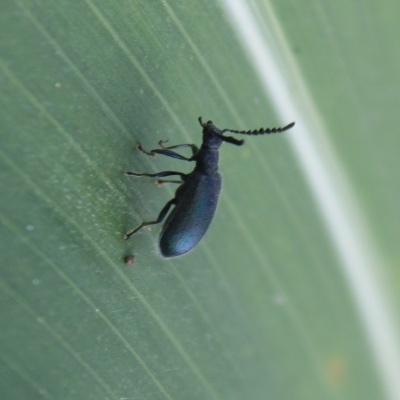
Crop: Maize
Condition: leaf beetle